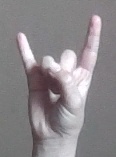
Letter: la